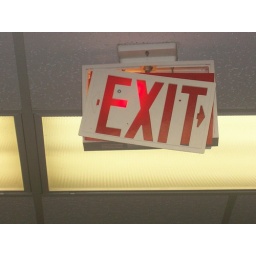
Located in the downstairs yellow hallway, this exit sign looks like it's been badly beaten.